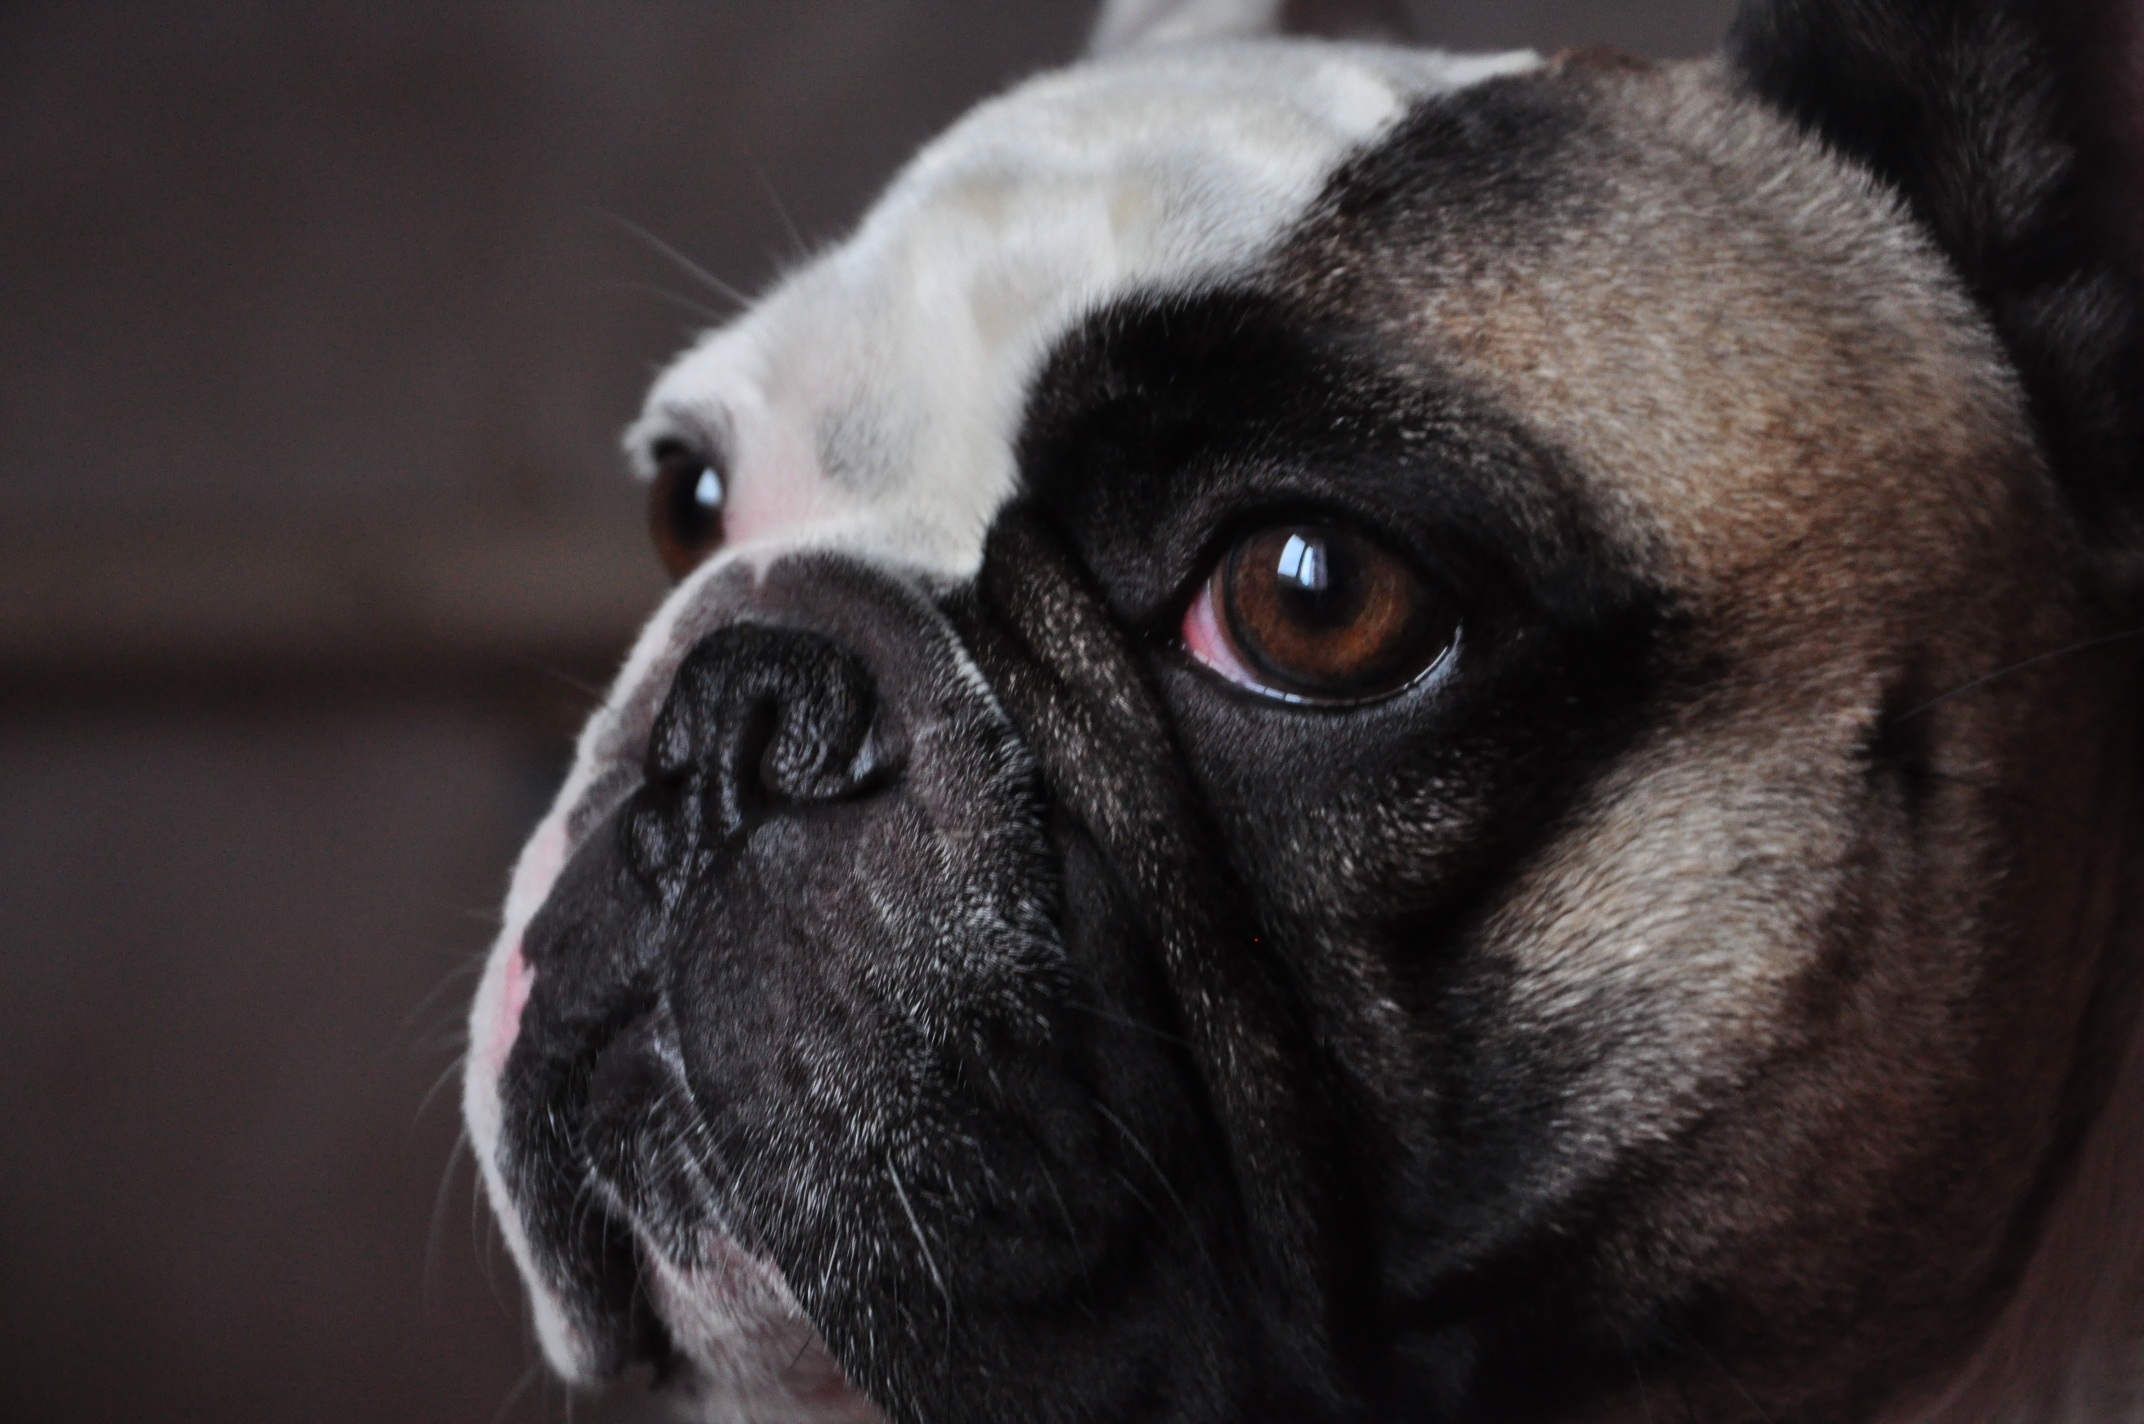
puppy, dog, mammal, black, pug, snout, vertebrate, french bulldog, dog breed, smart look, old english bulldog, dog like mammal, carnivoran, olde english bulldogge, toy bulldog